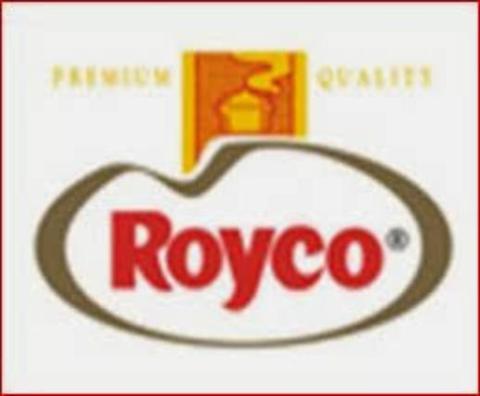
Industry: Food